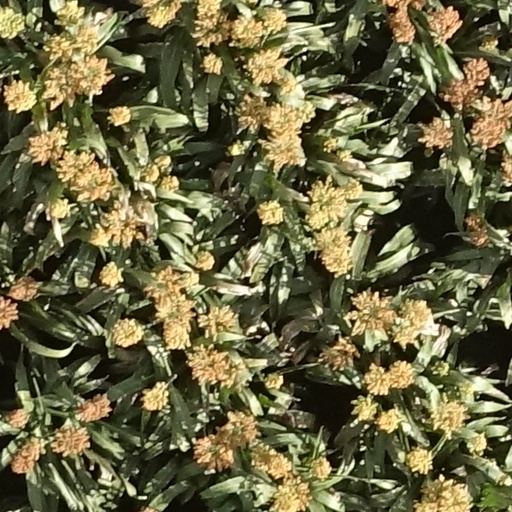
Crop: sorghum